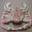
Label: cra